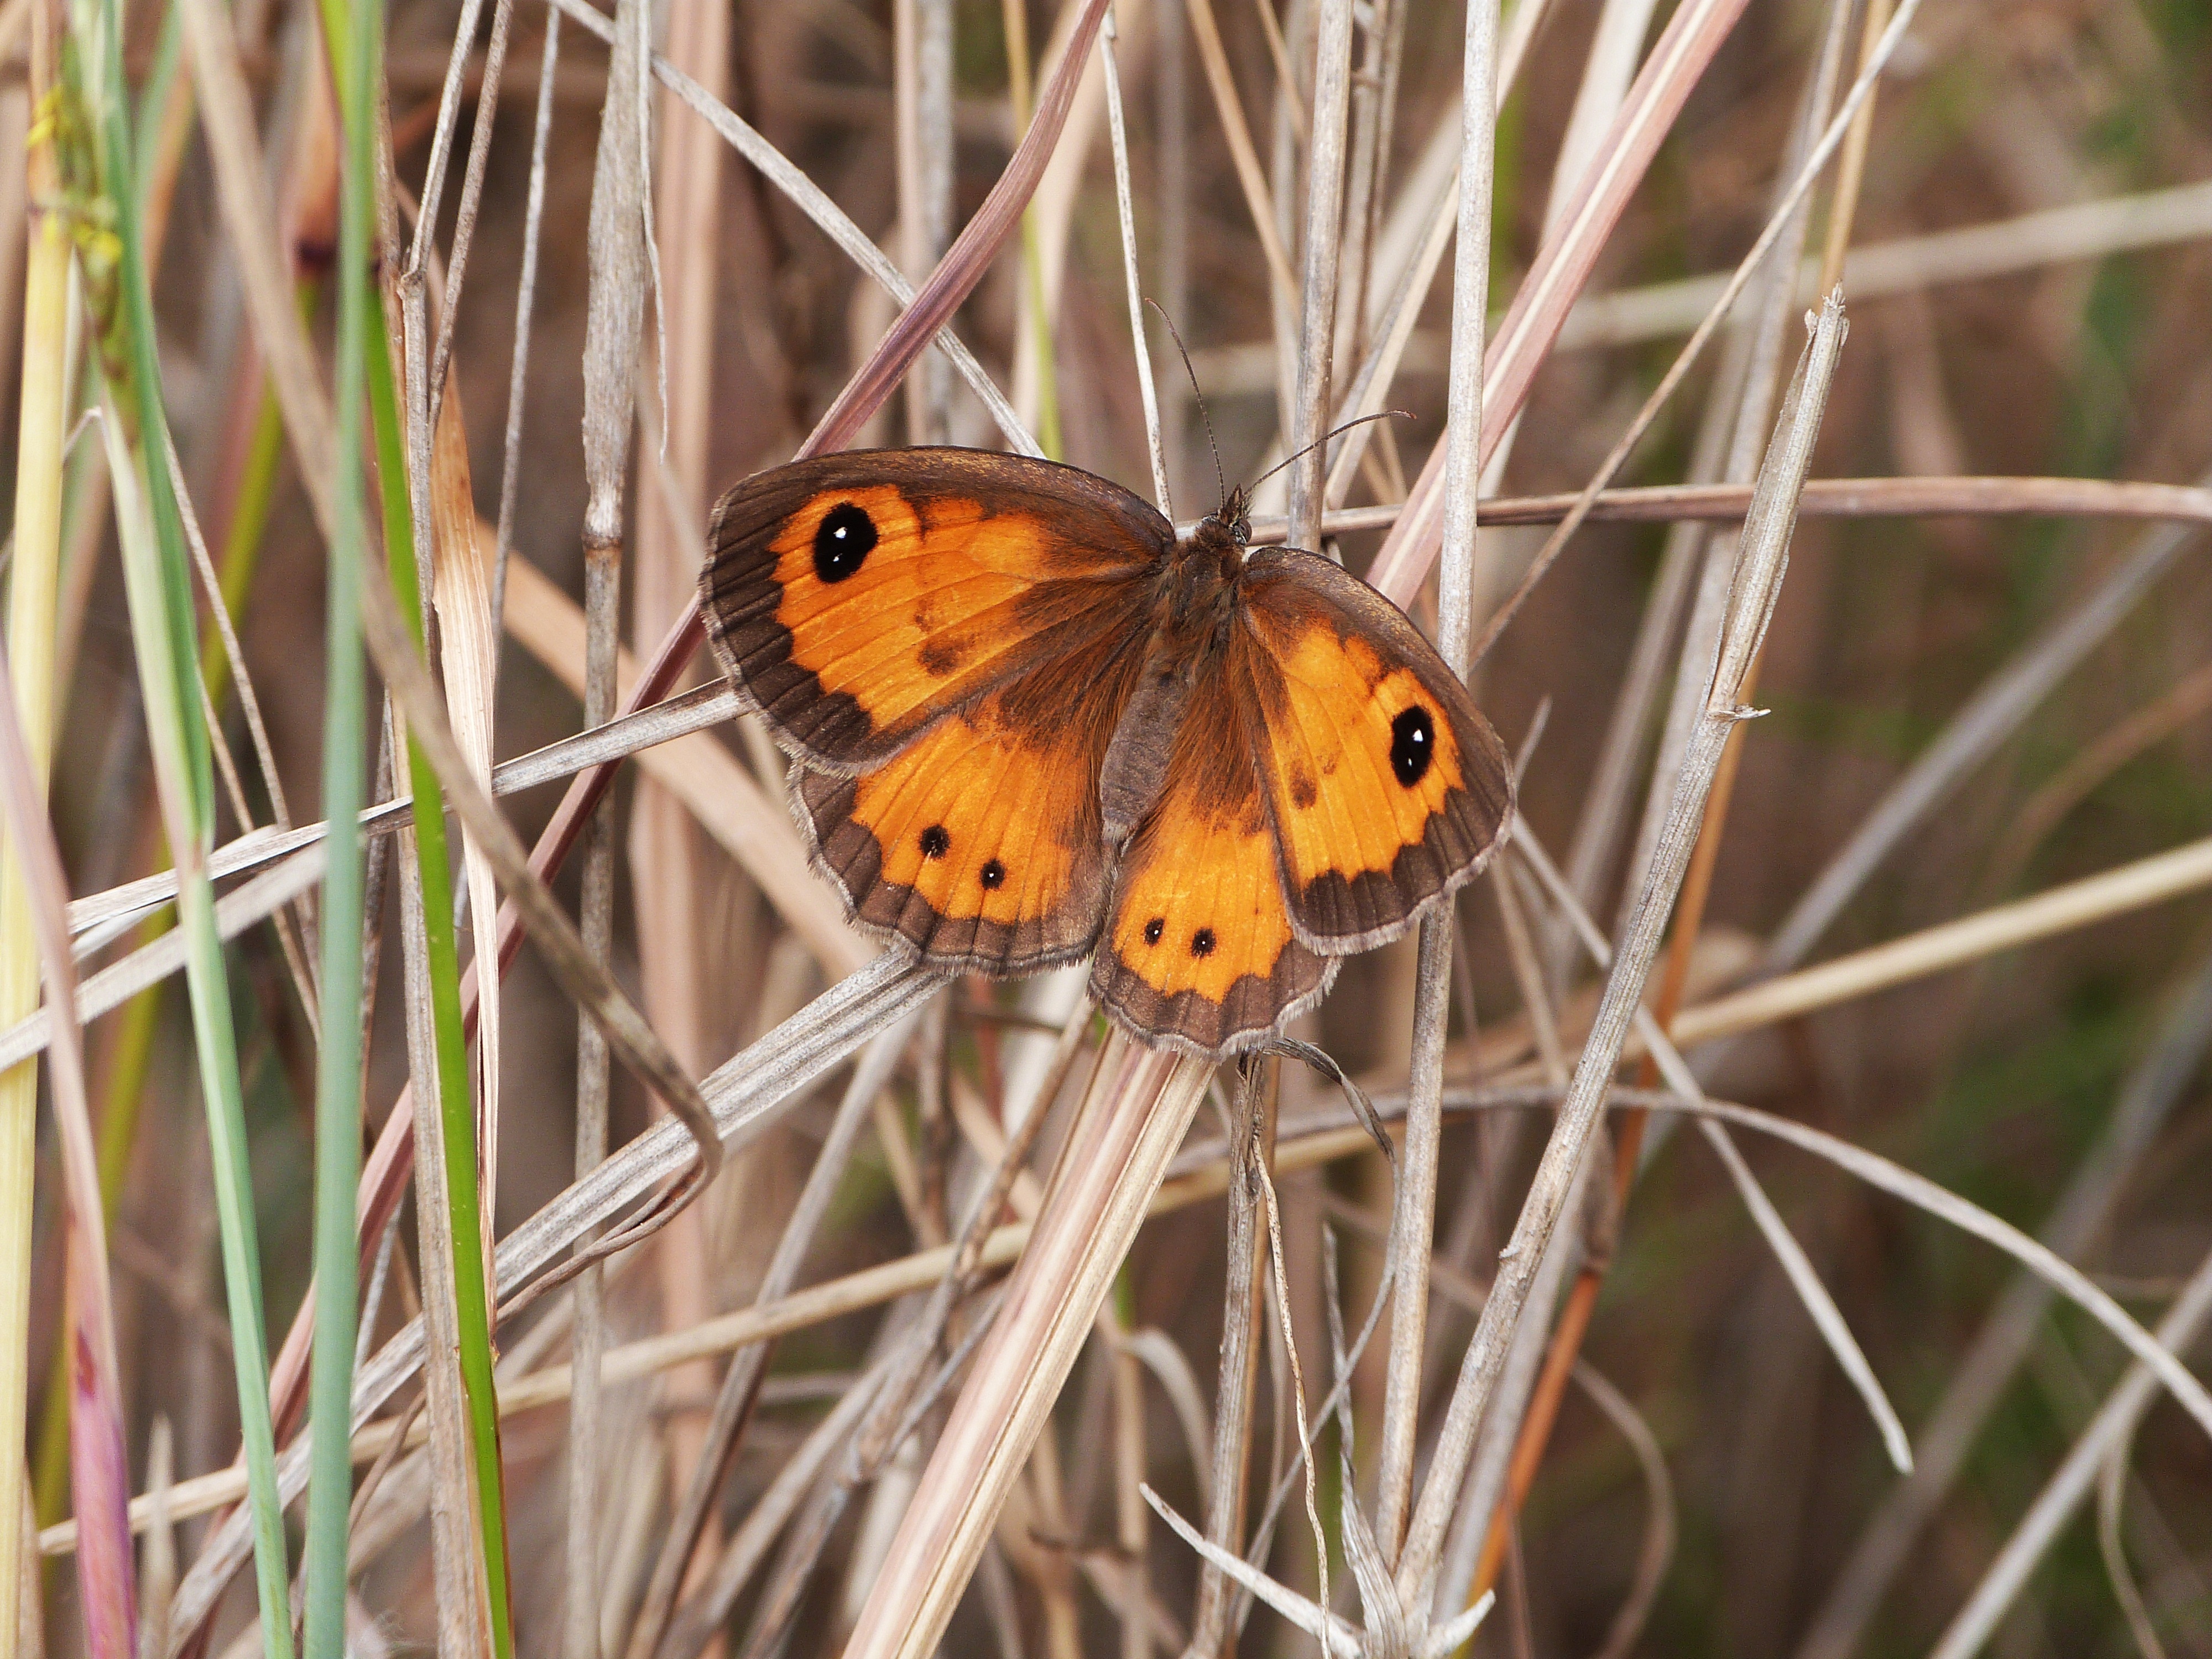
nature, prairie, flower, animal, wildlife, insect, botany, butterfly, flora, fauna, invertebrate, close up, macro photography, arthropod, moths and butterflies